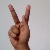
The image shows a hand gesture representing the letter 'K' in Indian Sign Language.